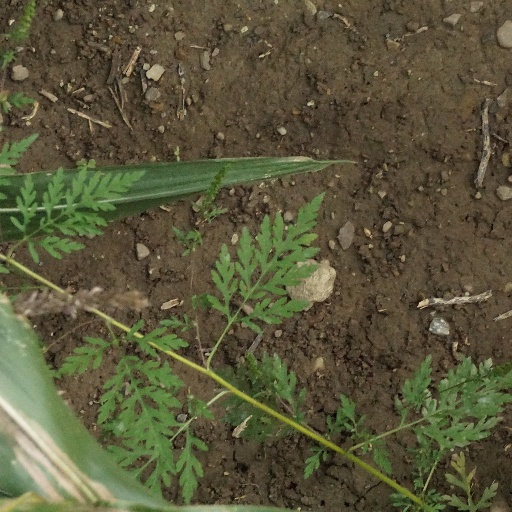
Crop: maize; corn